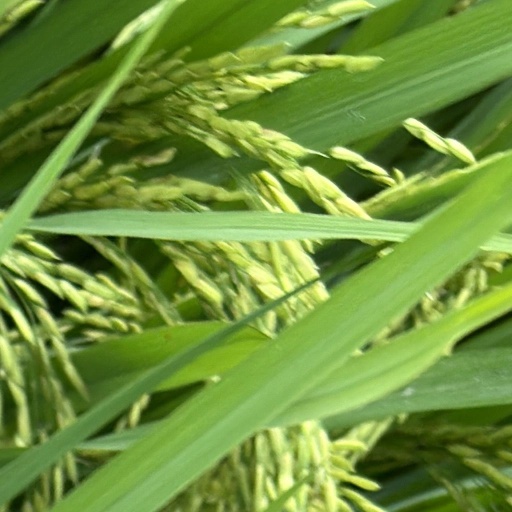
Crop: rice